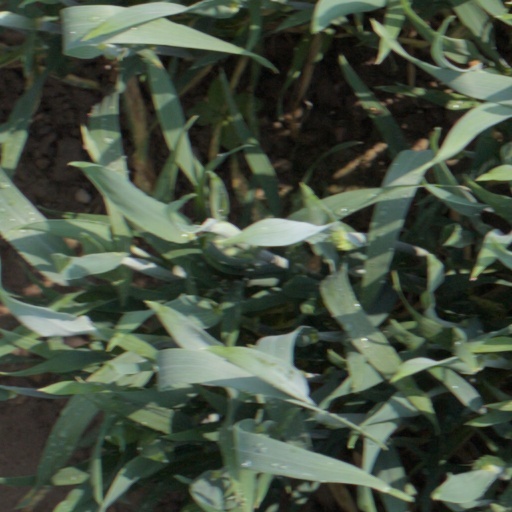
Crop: wheat